Westgarth, Victoria

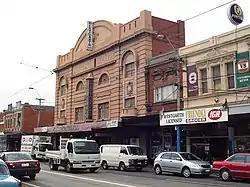
Westgarth Theatre in November 2004

Westgarth is a neighbourhood within the suburb of Northcote, about 4 or 5 km north-east of Melbourne's central business district in Victoria, Australia. It is in the local government area of the City of Darebin. The neighbourhood has a commercial centre, distinct from the main commercial centre of Northcote, located near Westgarth railway station, just north of Clifton Hill. While Westgarth does not have any official borders, it is generally considered to extend from Merri Creek in the west to the boundary of Fairfield in the east.